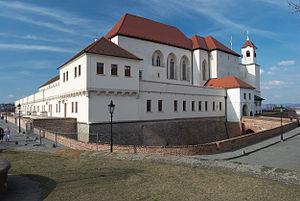
Le margraviat de Moravie était une marche dans l'est du Saint-Empire romain et un pays de la couronne de Bohême à partir de 1348, ayant pour capitale la ville d'Olomouc puis Brno.